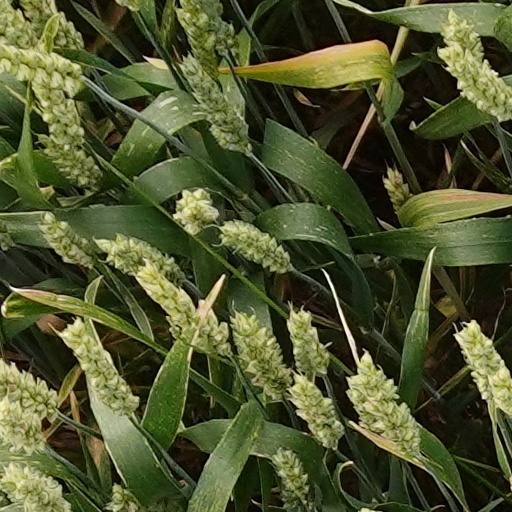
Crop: wheat